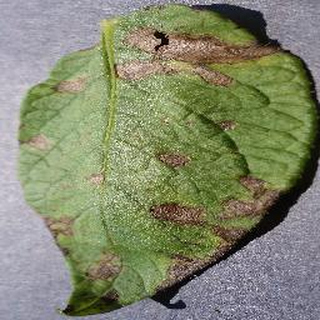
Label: potato_early_blight